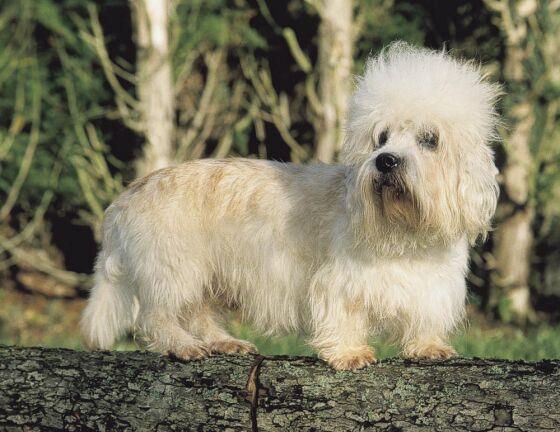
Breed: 211-n000052-Dandie_Dinmont